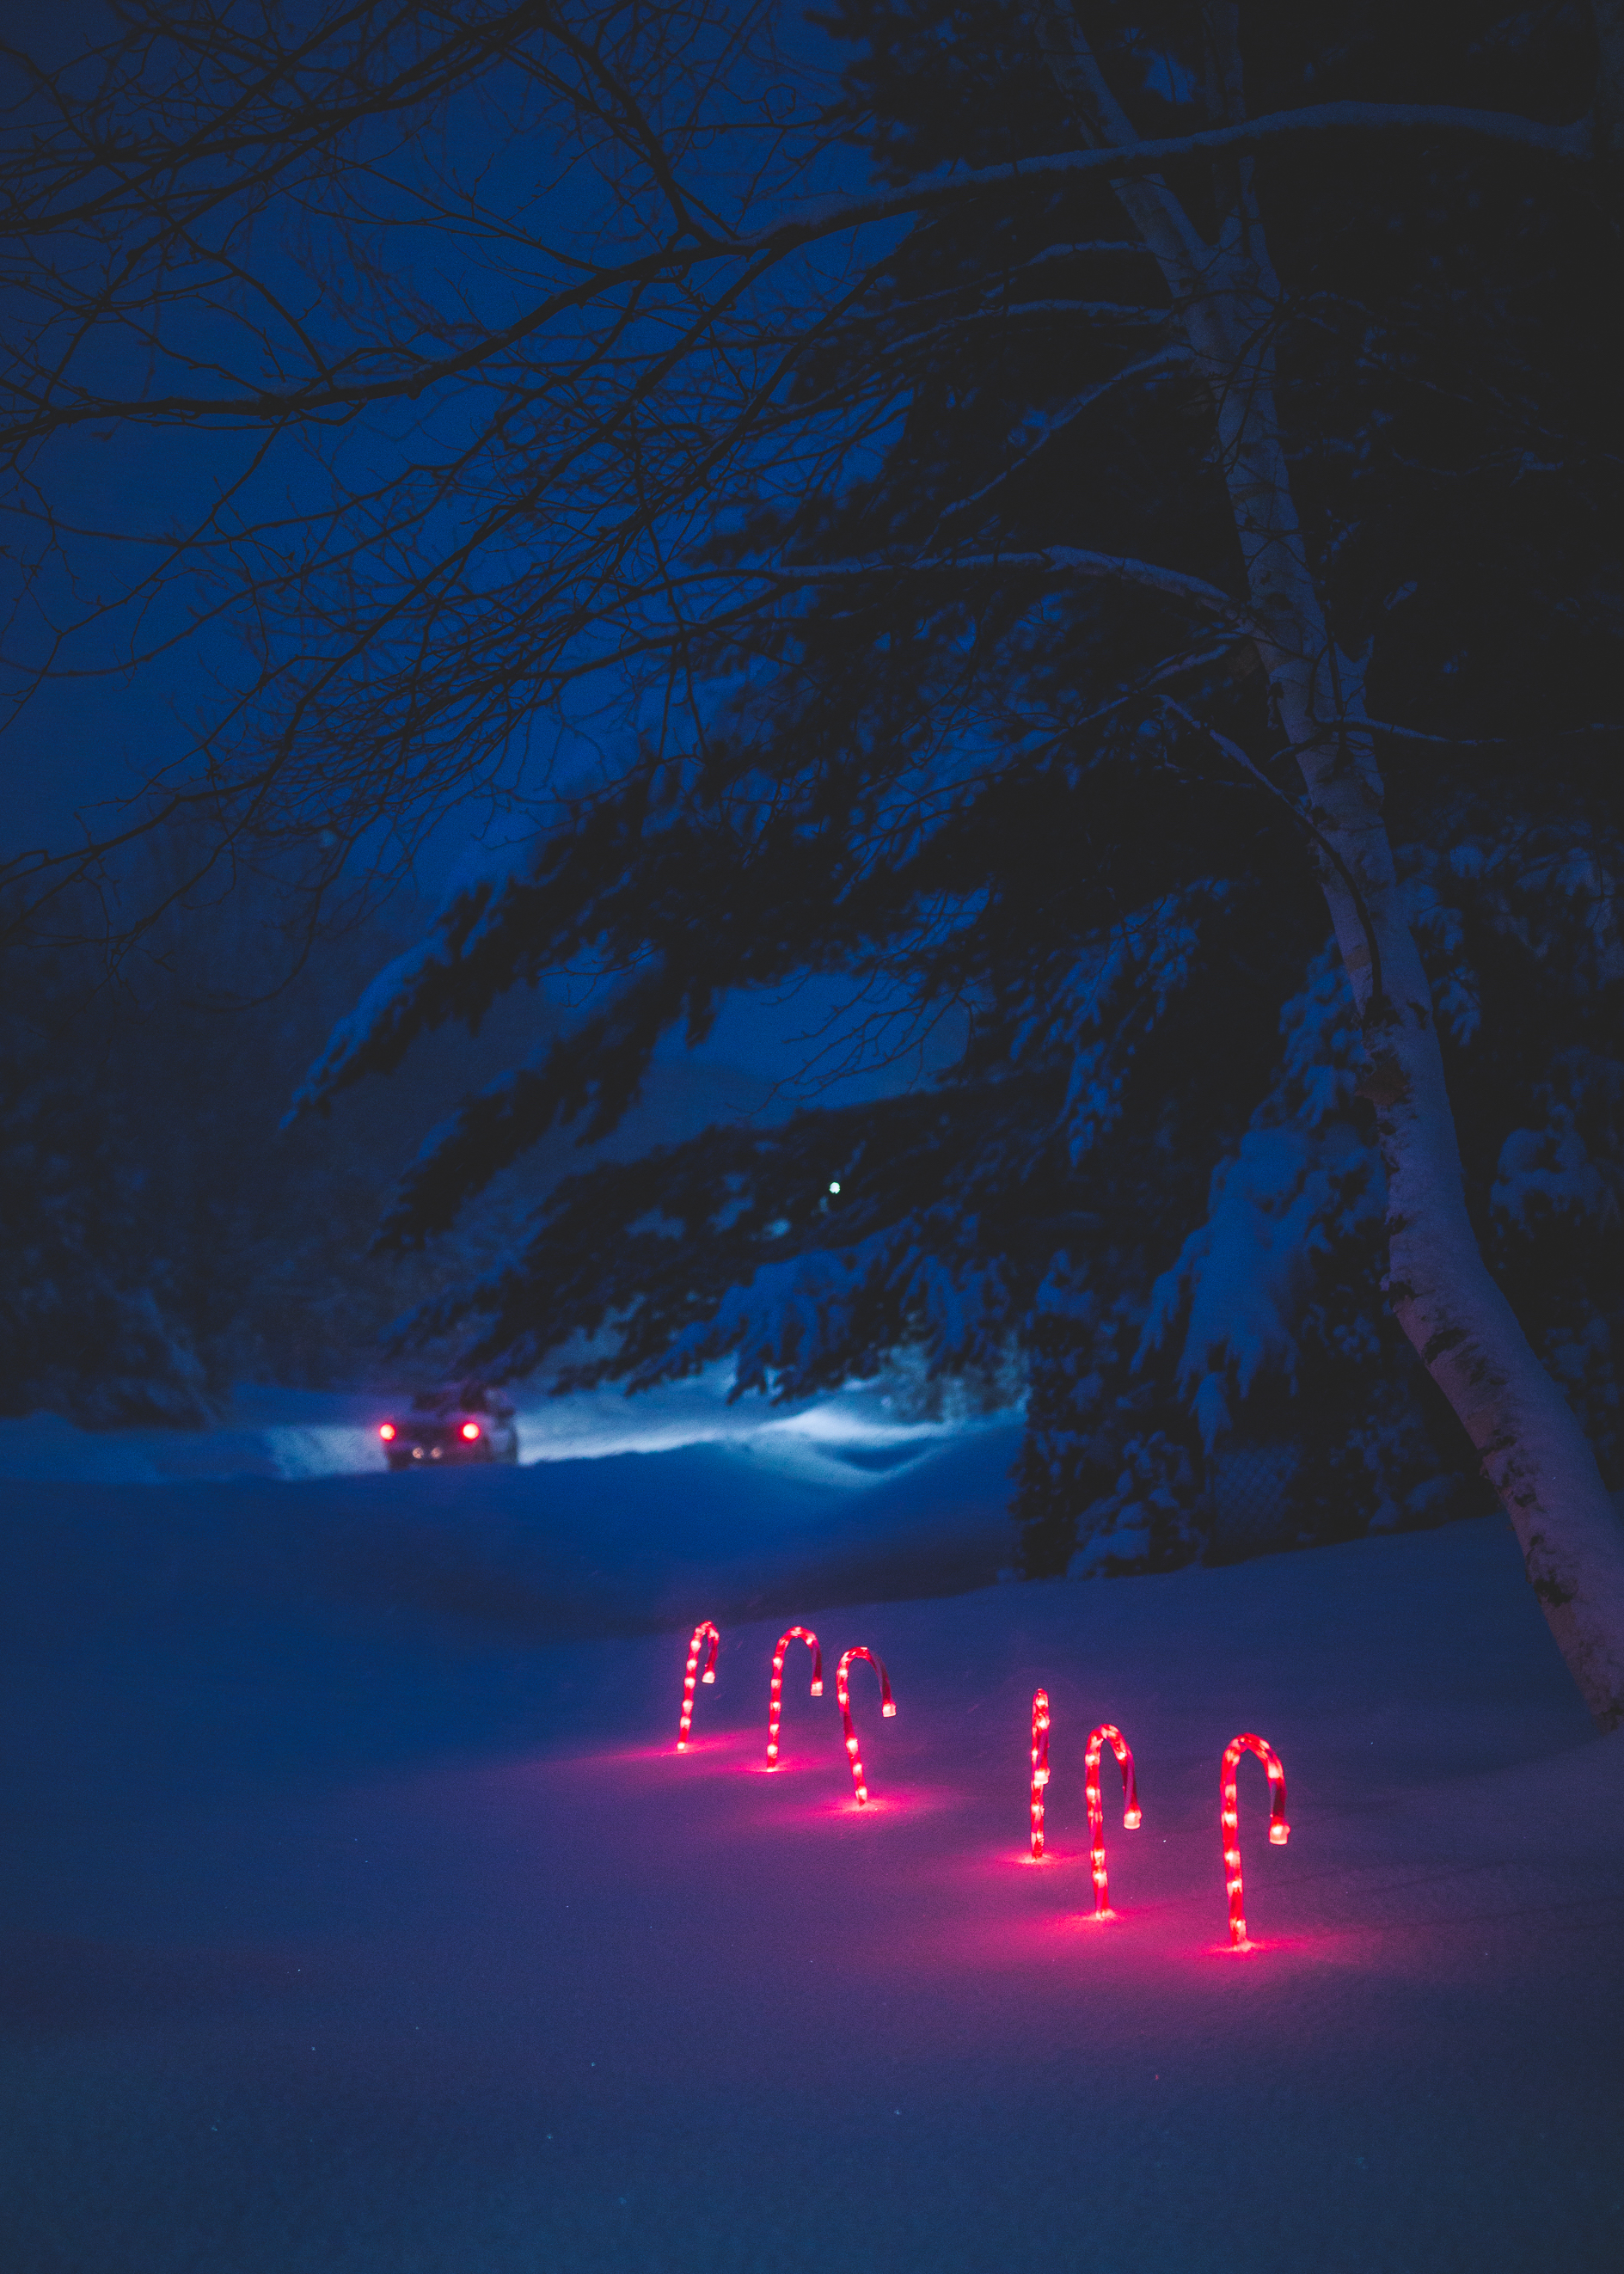
snow, winter, light, sky, car, night, dawn, atmosphere, dusk, evening, reflection, darkness, moonlight, candy cane